With Open Arms (1940 film)

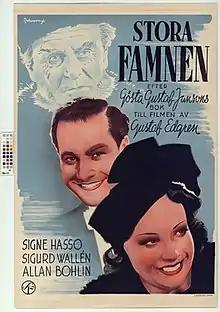

With Open Arms (Swedish: Stora famnen) is a 1940 Swedish comedy film directed and co-written by Gustaf Edgren and starring Sigurd Wallén, Signe Hasso and Olof Molander . The film's sets were designed by the art director Arne Åkermark.